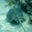
Label: ray